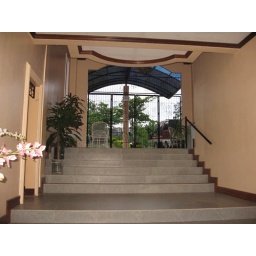
beach house for sale in cebu philippines